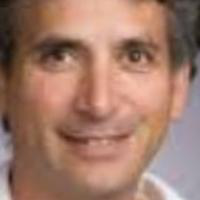
Age group: age 41-55